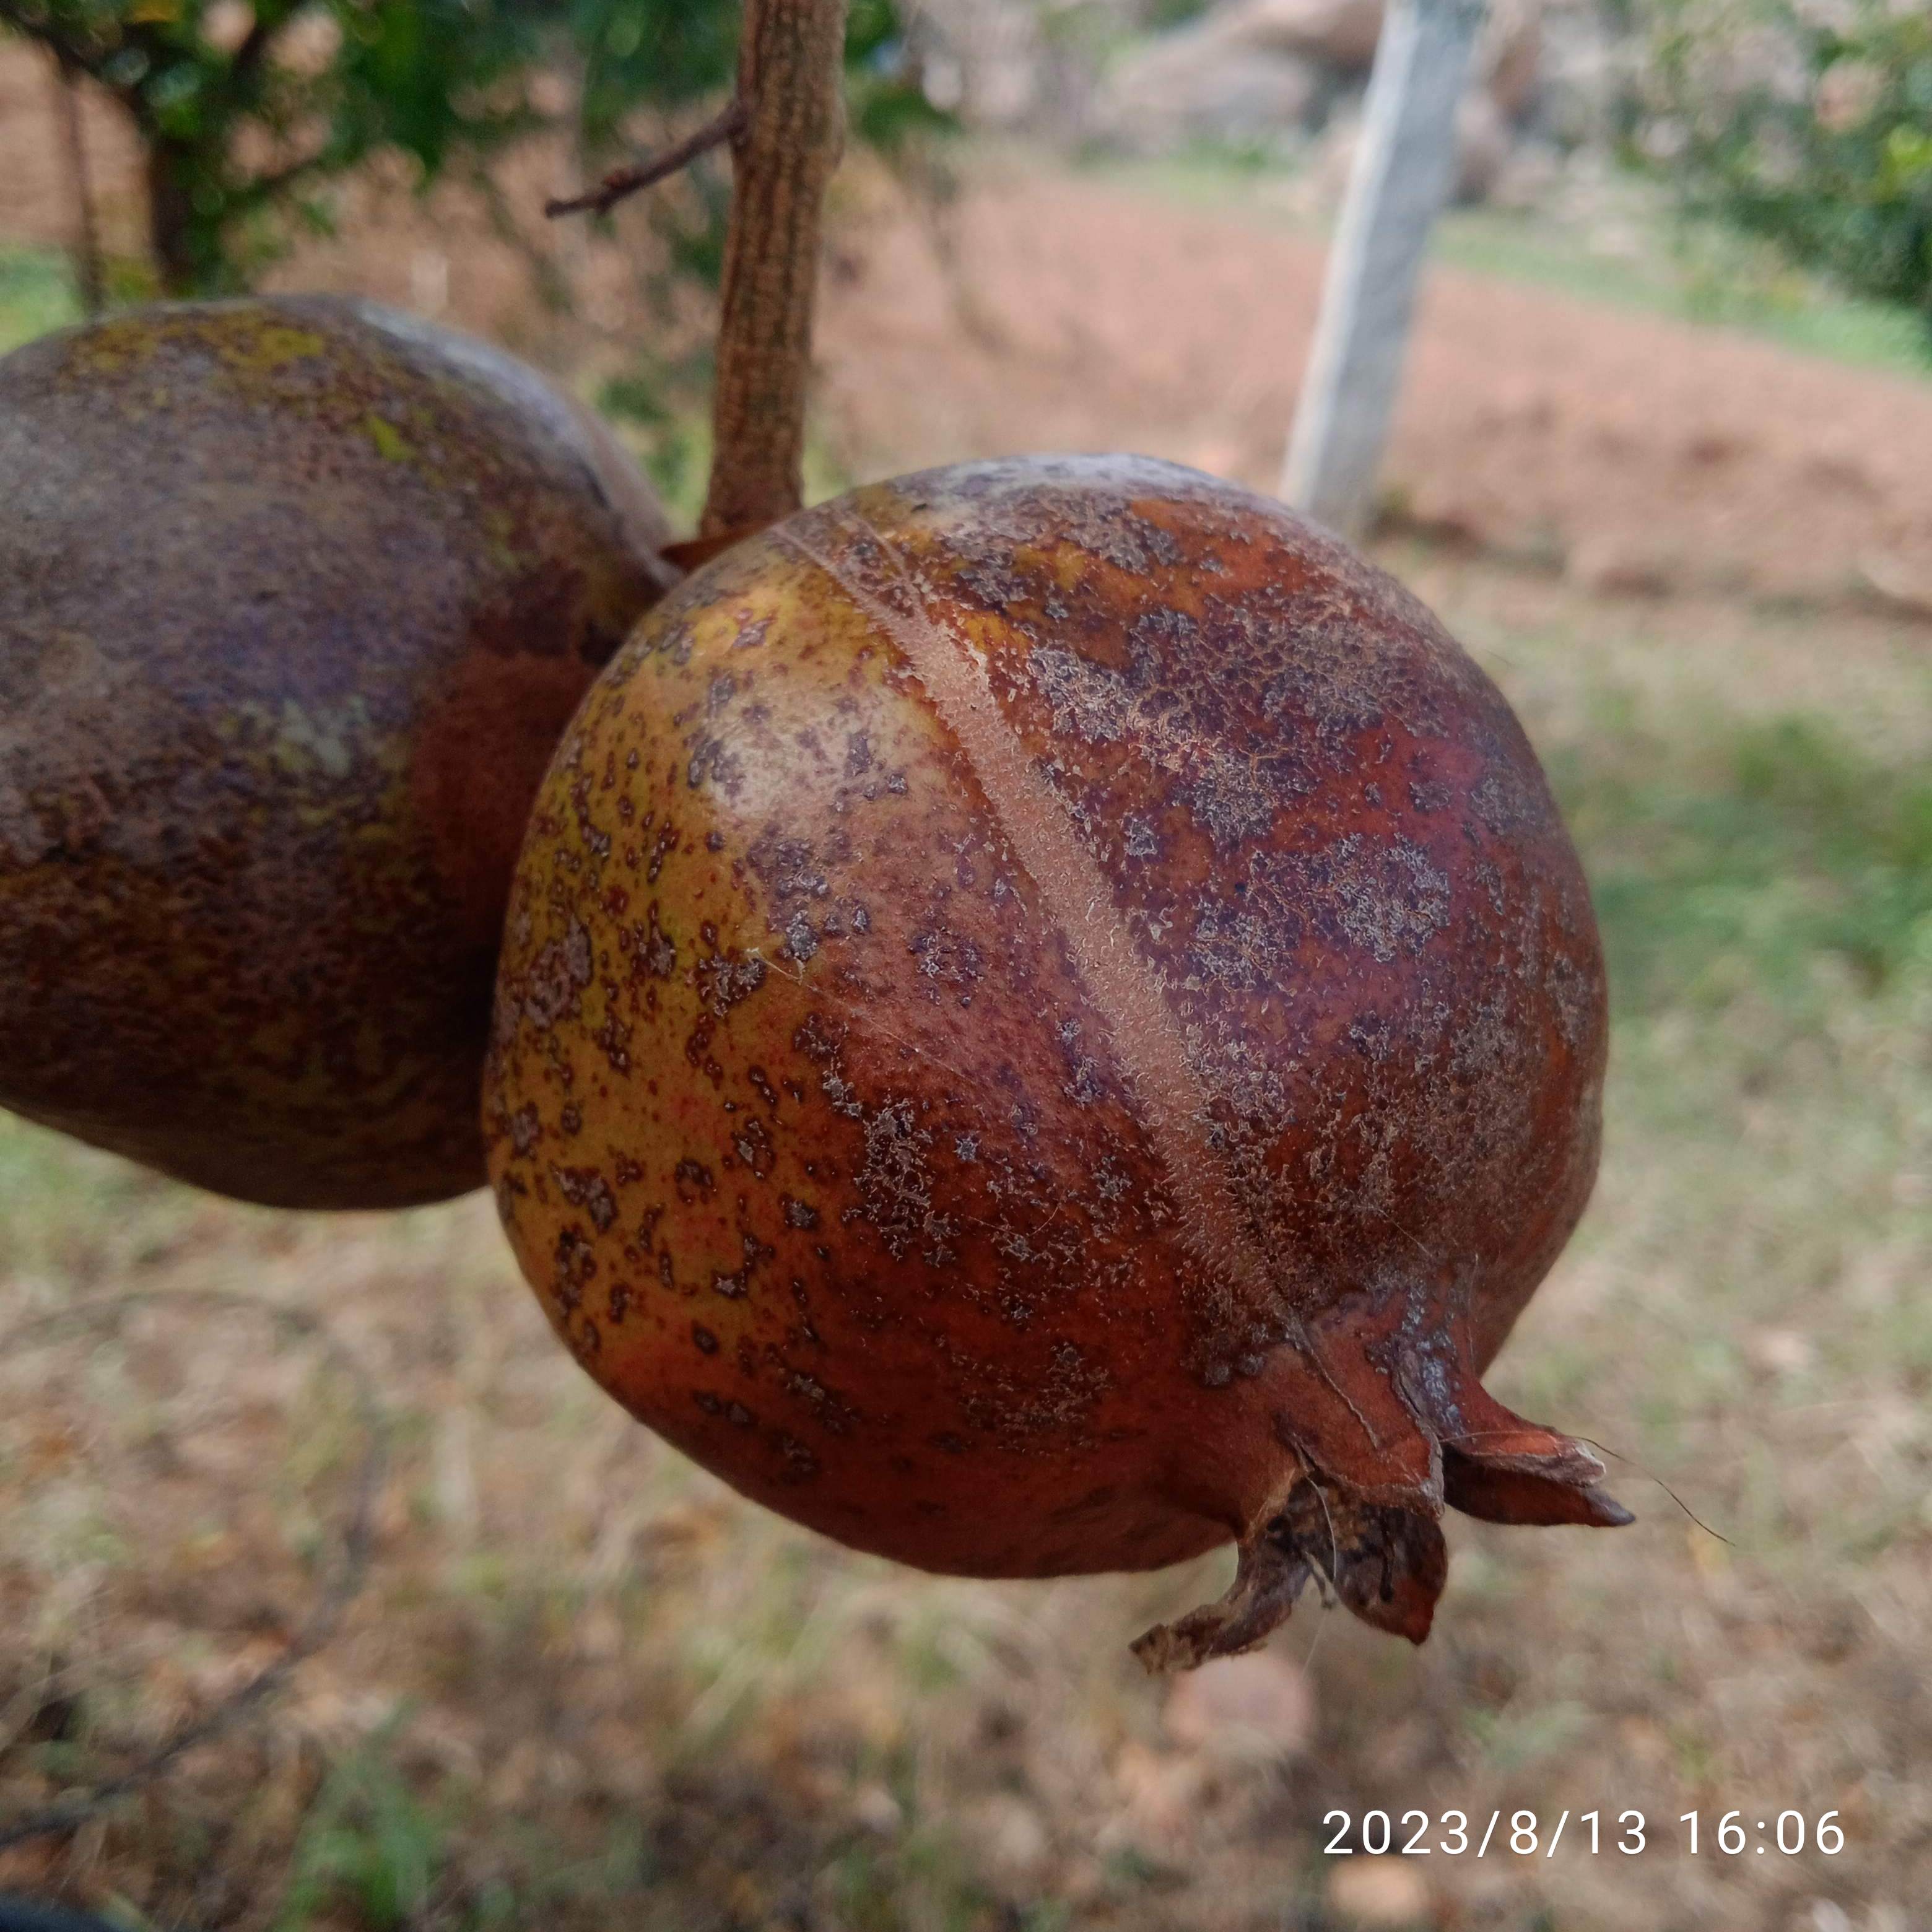
Label: Cercospora